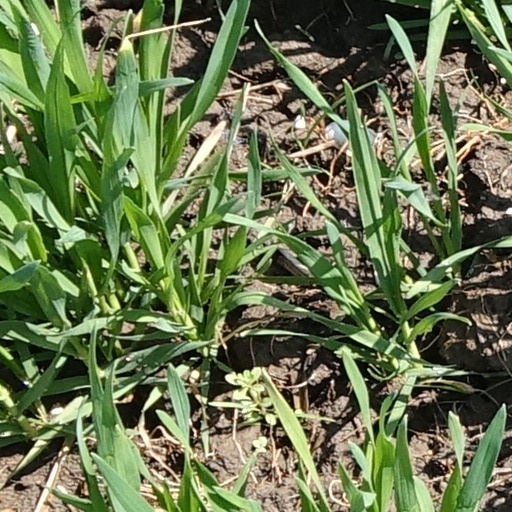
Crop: wheat